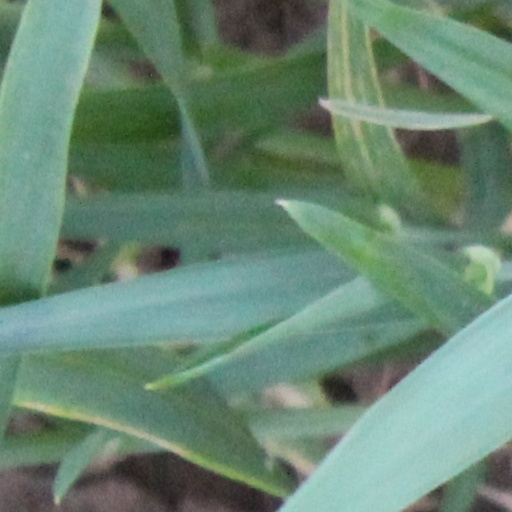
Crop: wheat